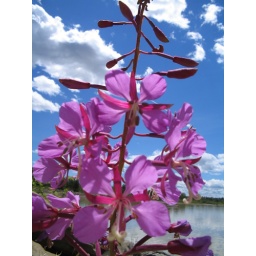
A cute flower growing by a lake inside the city.